Léon Arthur Elchinger

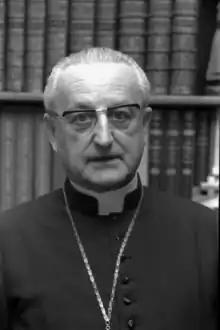

Léon-Arthur Elchinger (2 July 1908, in Soufflenheim – 30 June 1998, in Strasbourg) was the Bishop of Strasbourg from 1967 to 1984.